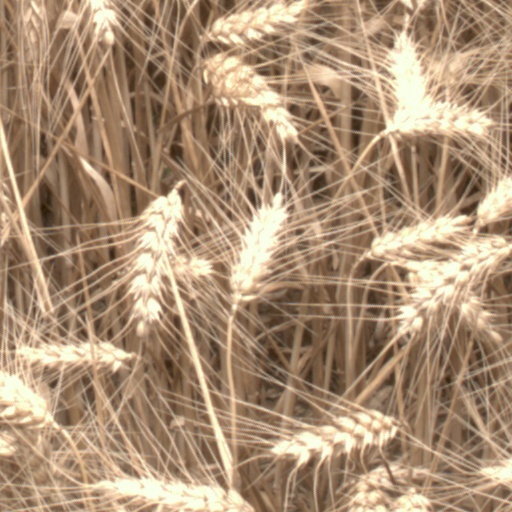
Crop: wheat